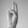
ASL letter: U